Thomas Seckford

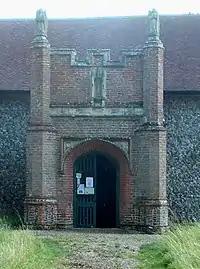
Porch of Great Bealings church, with carved inscription and angel turrets. The Seckford arms appear in the dexter spandrel of the arch

The Seckford family was associated with a place named Sekford in the parish of Great Bealings from early times. A Sekford Hall manor, the second manor, is listed in Domesday Book, and it was held in 1185 by Bartholomew de Sekford, son of William de Sekford, when it passed to Bartholomew's son John de Sekford. From this period the tenure of the Seckford Hall manor came down to the family of Thomas Seckford. The Seckford family had also been substantial landowners in Woodbridge since the time of Edward III at least, when (in 1335) a grant (of special grace) of free warren was made to John de Sekford and his heirs in his demesne lands in Great and Little Bealings, Martlesham, Woodbridge, Hasketon, Burgh and Boulge: John was also holding a manor of Clopton from John, Earl of Cornwall. Lands were released by Sir John de Sekford, Kt., in 1359.